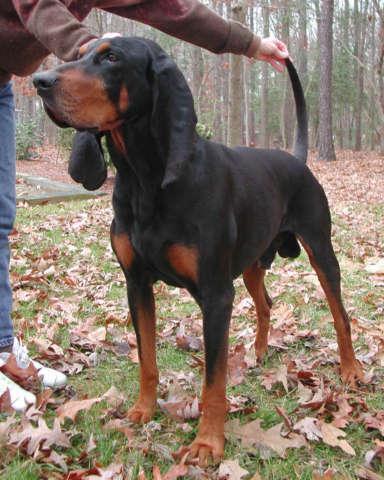
black-and-tan_coonhound